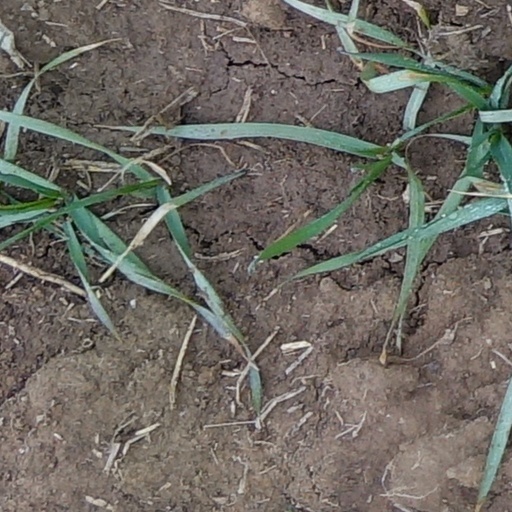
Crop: wheat